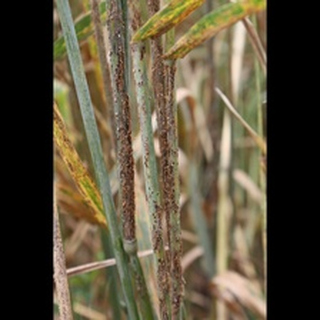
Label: wheat_black_rust